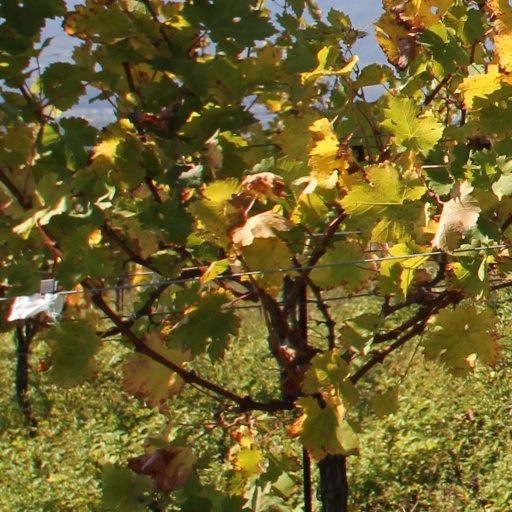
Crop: grape